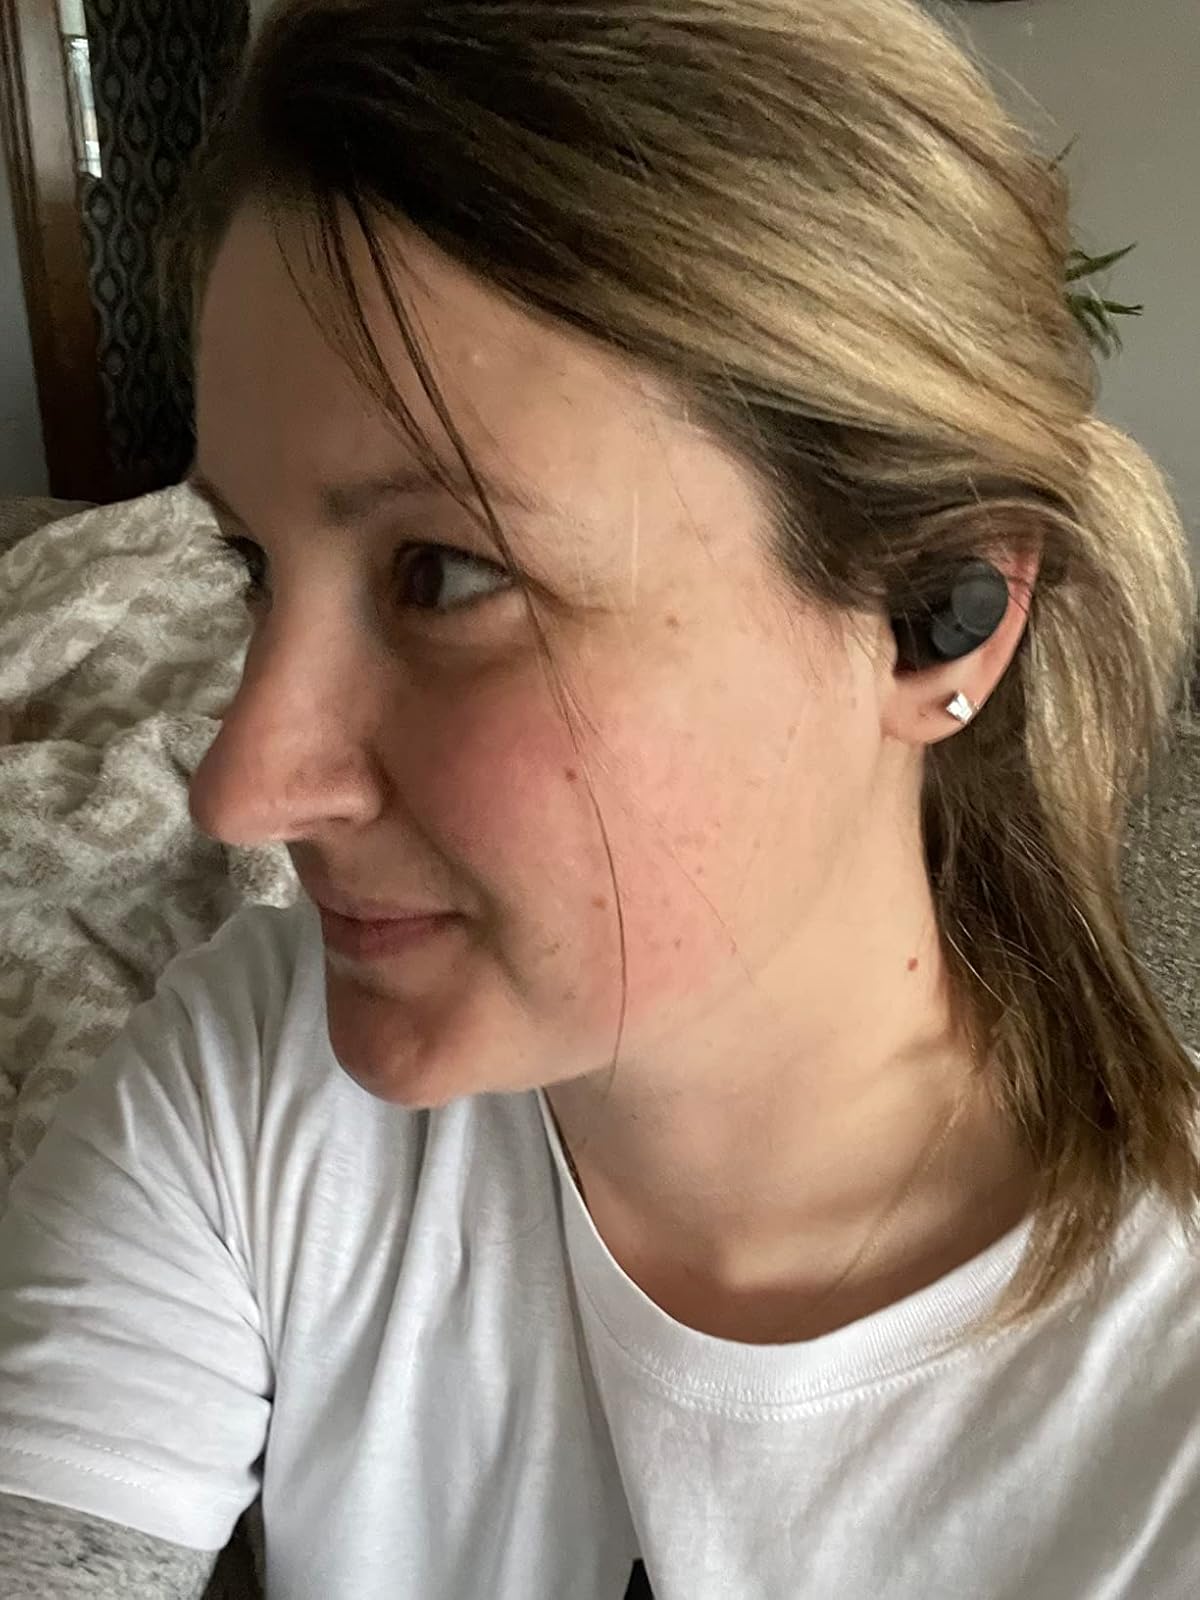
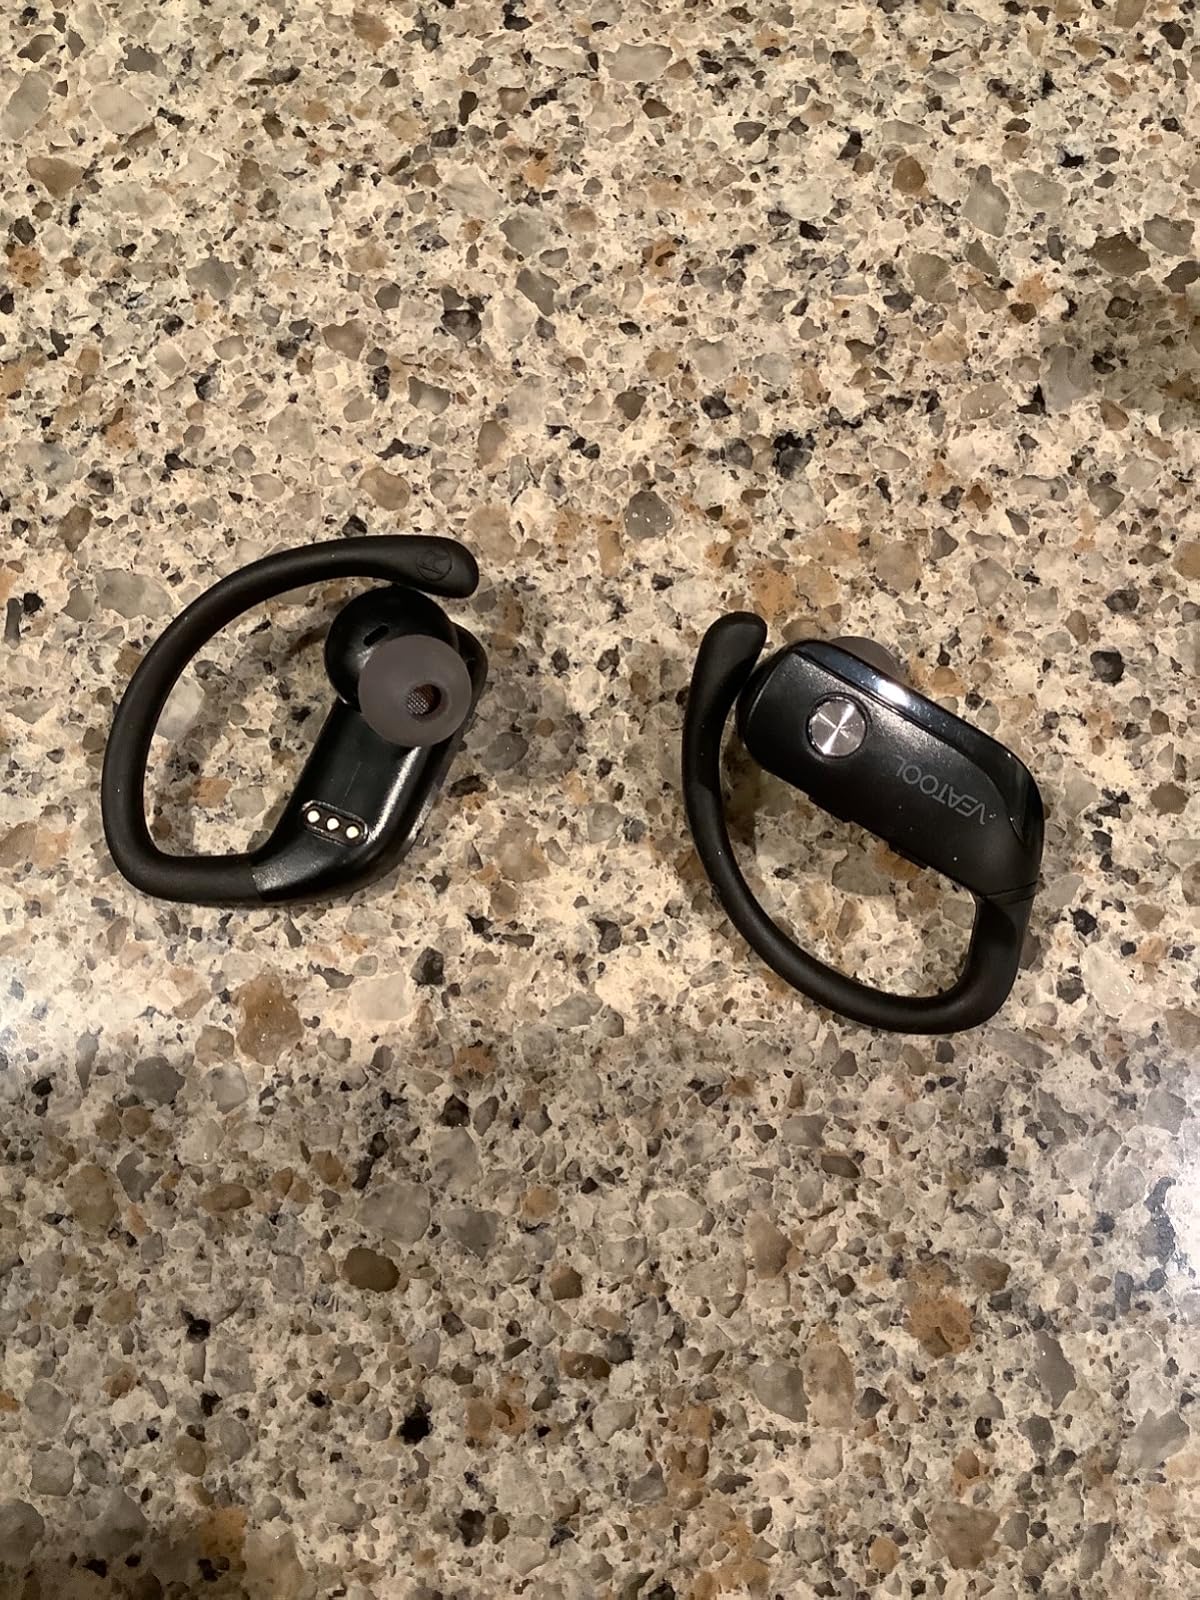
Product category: earbuds
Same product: no